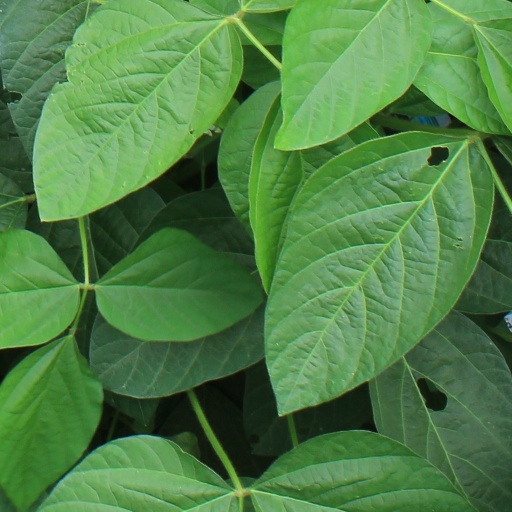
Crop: soybean